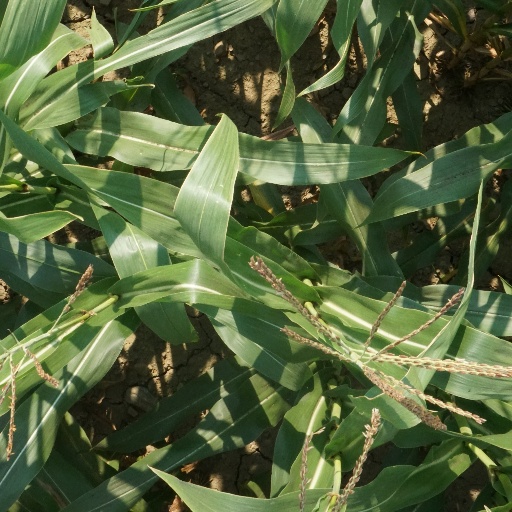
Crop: maize; corn